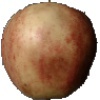
Label: Apple Red 3